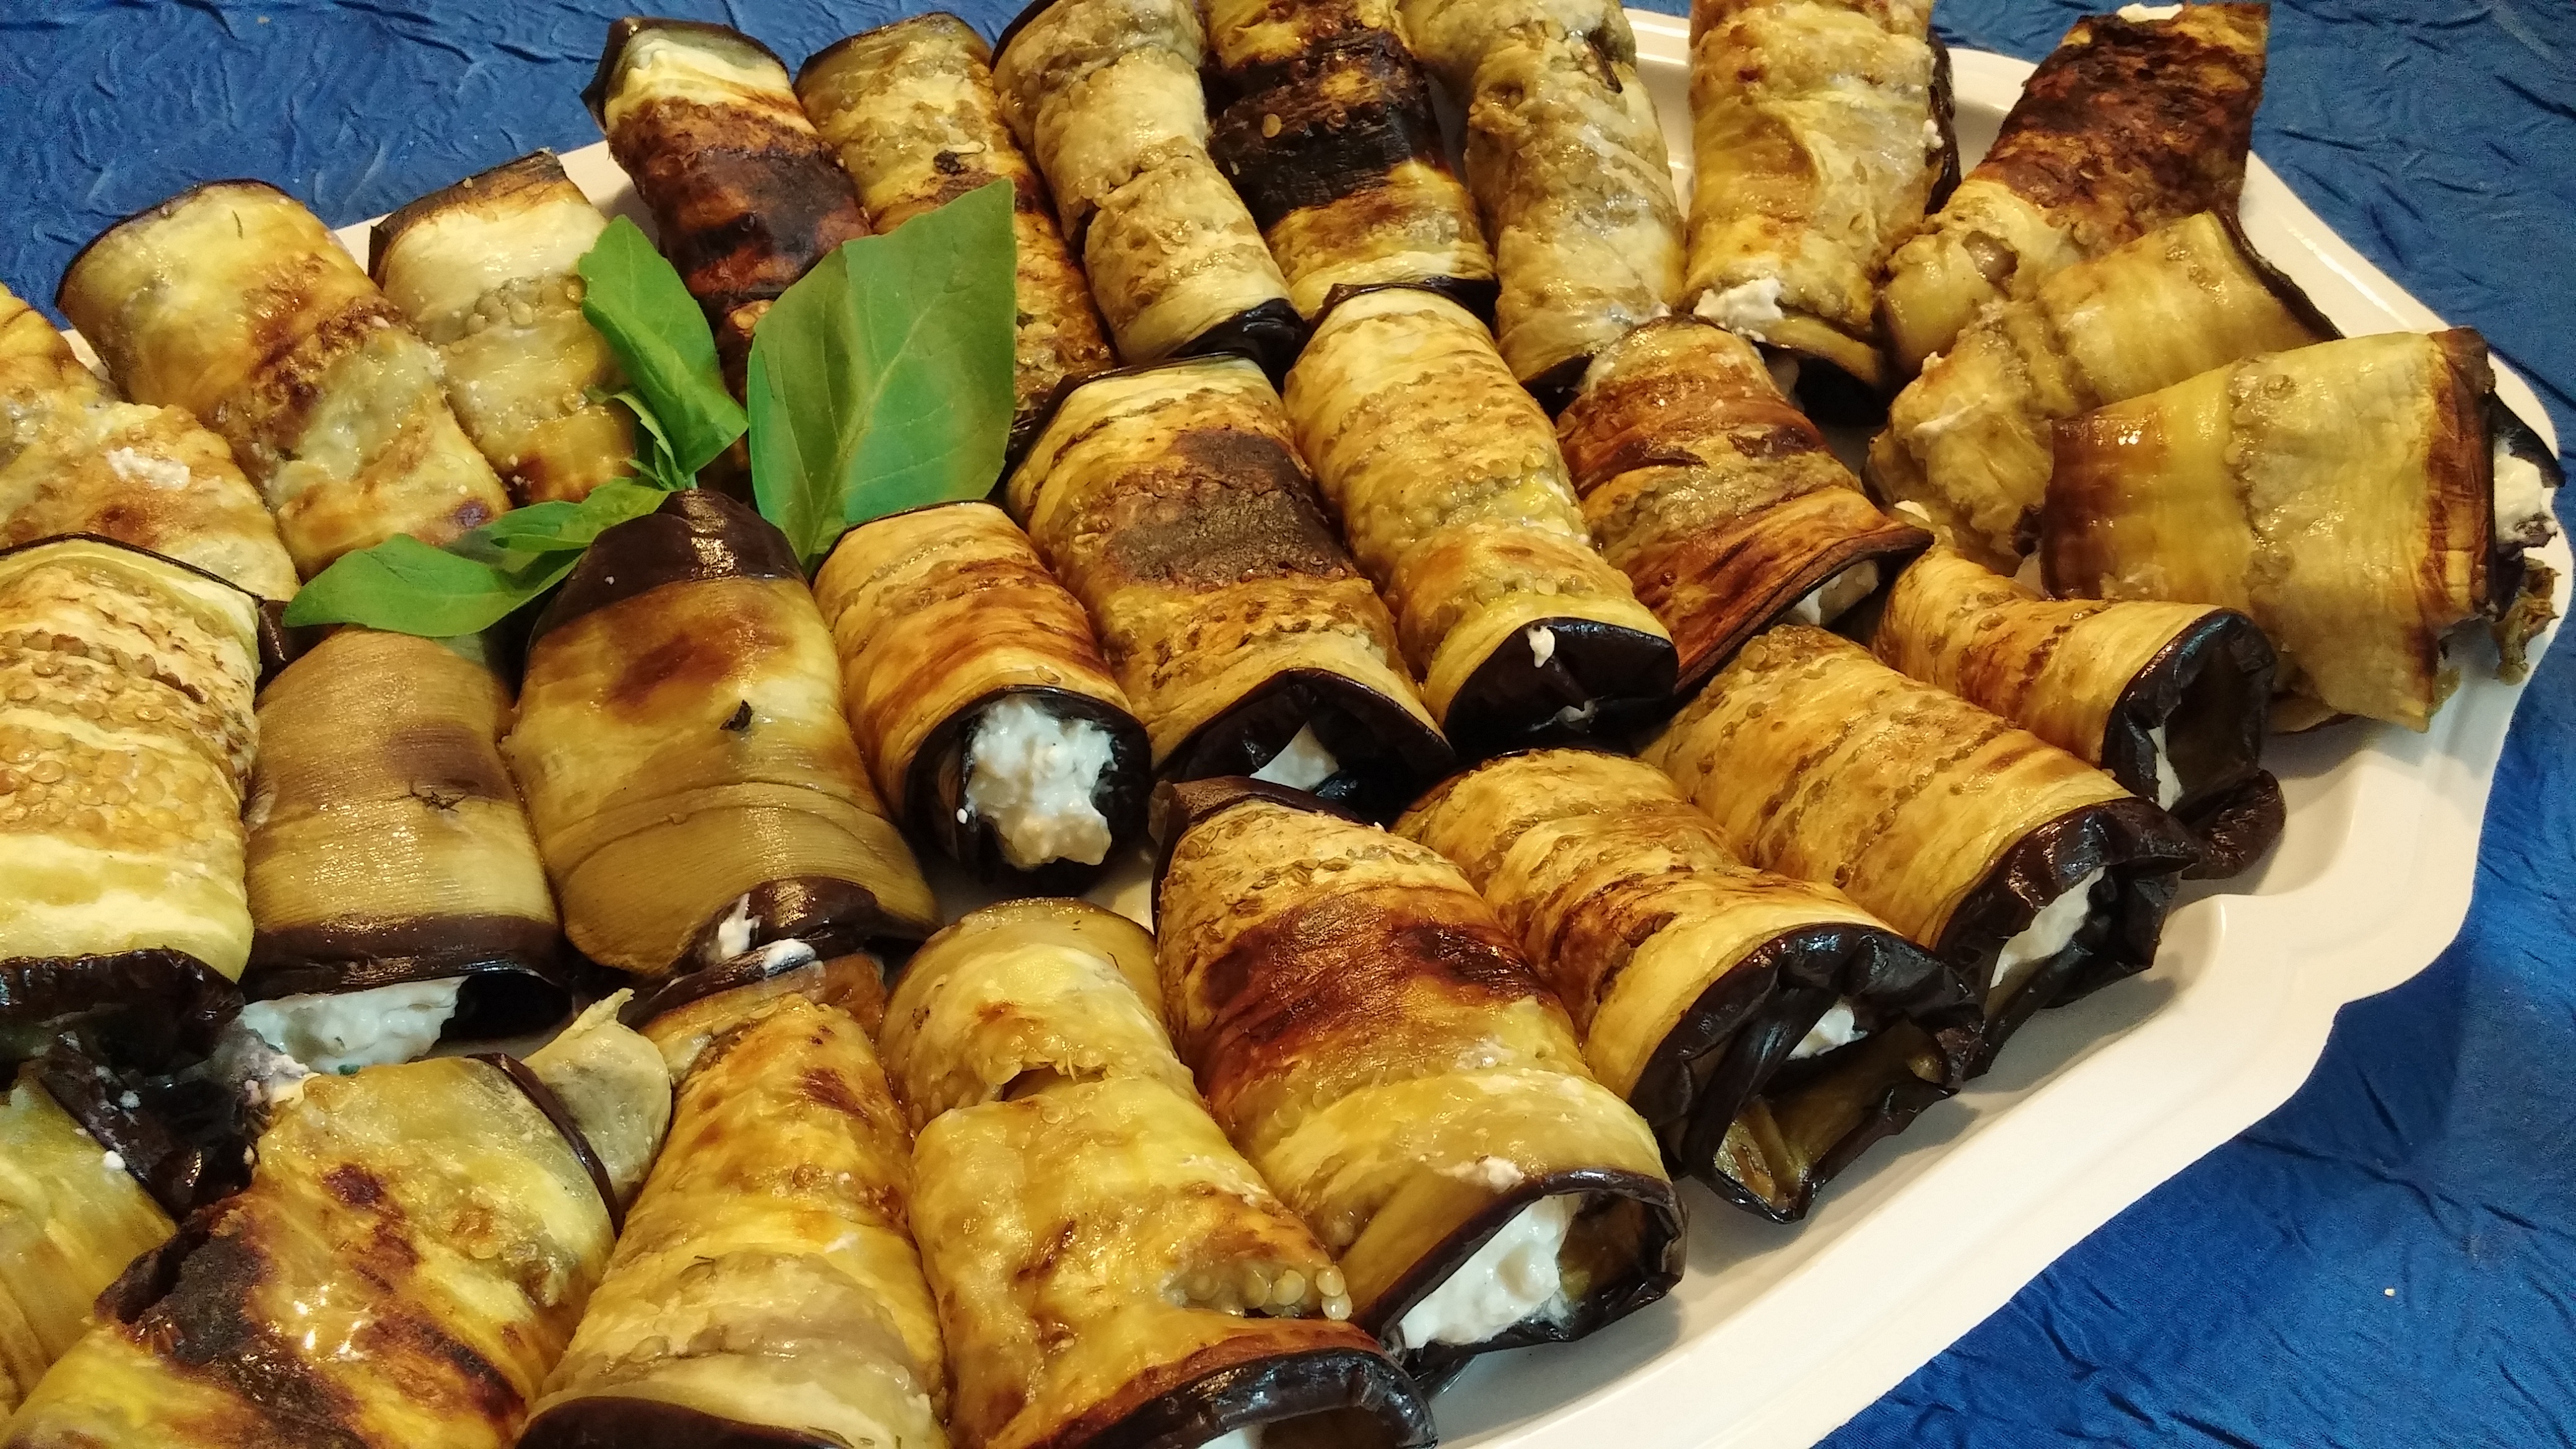
dish, meal, food, breakfast, dessert, eat, cuisine, pastry, cook, asian food, street food, eggplant, baked goods, danish pastry, egg plant, grilled food, middle eastern food, rugelach, sausage roll